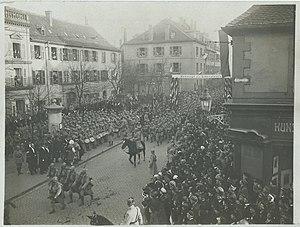
Photo-carte de la collection personnel de Louis Descols partagée et entièrement libre de droit. Celle-ci représente le défilé du 2e Bataillon du 66e régiment d'infanterie français, le 22 novembre 1918 à Sarreguemines. Derrière la garde du drapeau, à cheval, le colonel Soulé.
Le 66ᵉ régiment d'infanterie est un régiment d'infanterie de l'Armée de terre française créé sous la Révolution à partir du régiment de Castellas, un régiment d'infanterie suisse au service du Royaume de France.